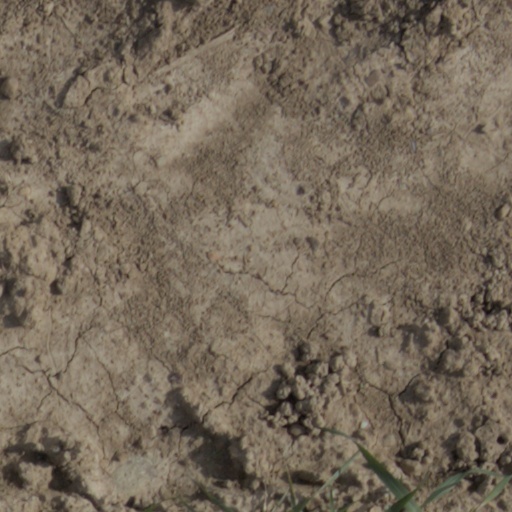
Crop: wheat